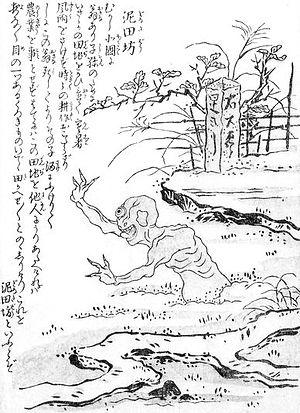
Konjaku hyakki shūi est le troisième livre de l'artiste japonais Toriyama Sekien de la série Gazu Hyakki Yagyō, publié ca. 1781. Ces ouvrages sont des bestiaires surnaturels, collections de fantômes, d'esprits, d'apparitions et de monstres, dont beaucoup proviennent de la littérature, du folklore et d'autres arts japonais. Ces œuvres ont exercé une profonde influence sur l'imagerie yōkai ultérieure au Japon.